Rosser Reeves Ruby

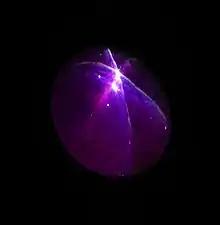
Rosser Reeves Ruby.

The Rosser Reeves Ruby is one of the world's largest and finest star rubies, weighing . This Sri Lankan stone is renowned for its great color and well-defined star pattern. The stone is named after advertising mogul Rosser Reeves. Reeves, who donated the gem to the Smithsonian in 1965, had carried it around as a lucky stone, and referred to it as "his baby".